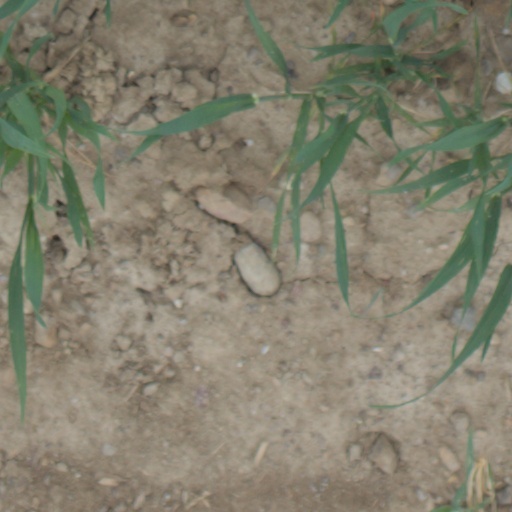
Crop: wheat